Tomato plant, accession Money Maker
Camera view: bottom (45 deg); turntable rotation: 60 degrees
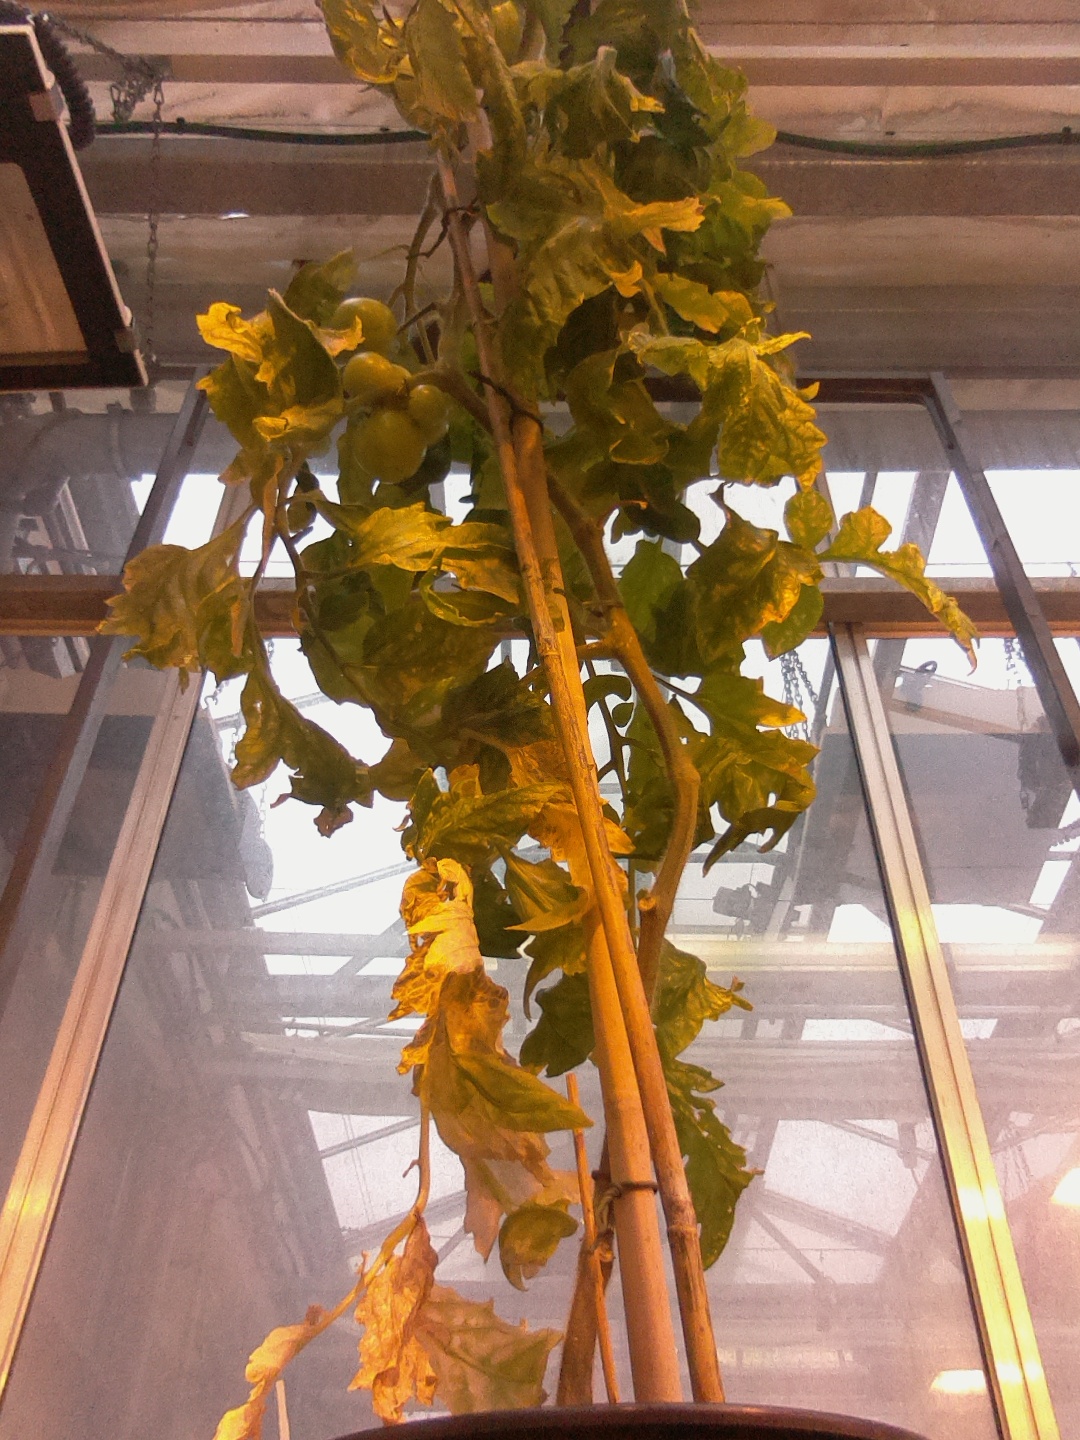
BBCH growth stage 79: 90% -100% of final fruit size